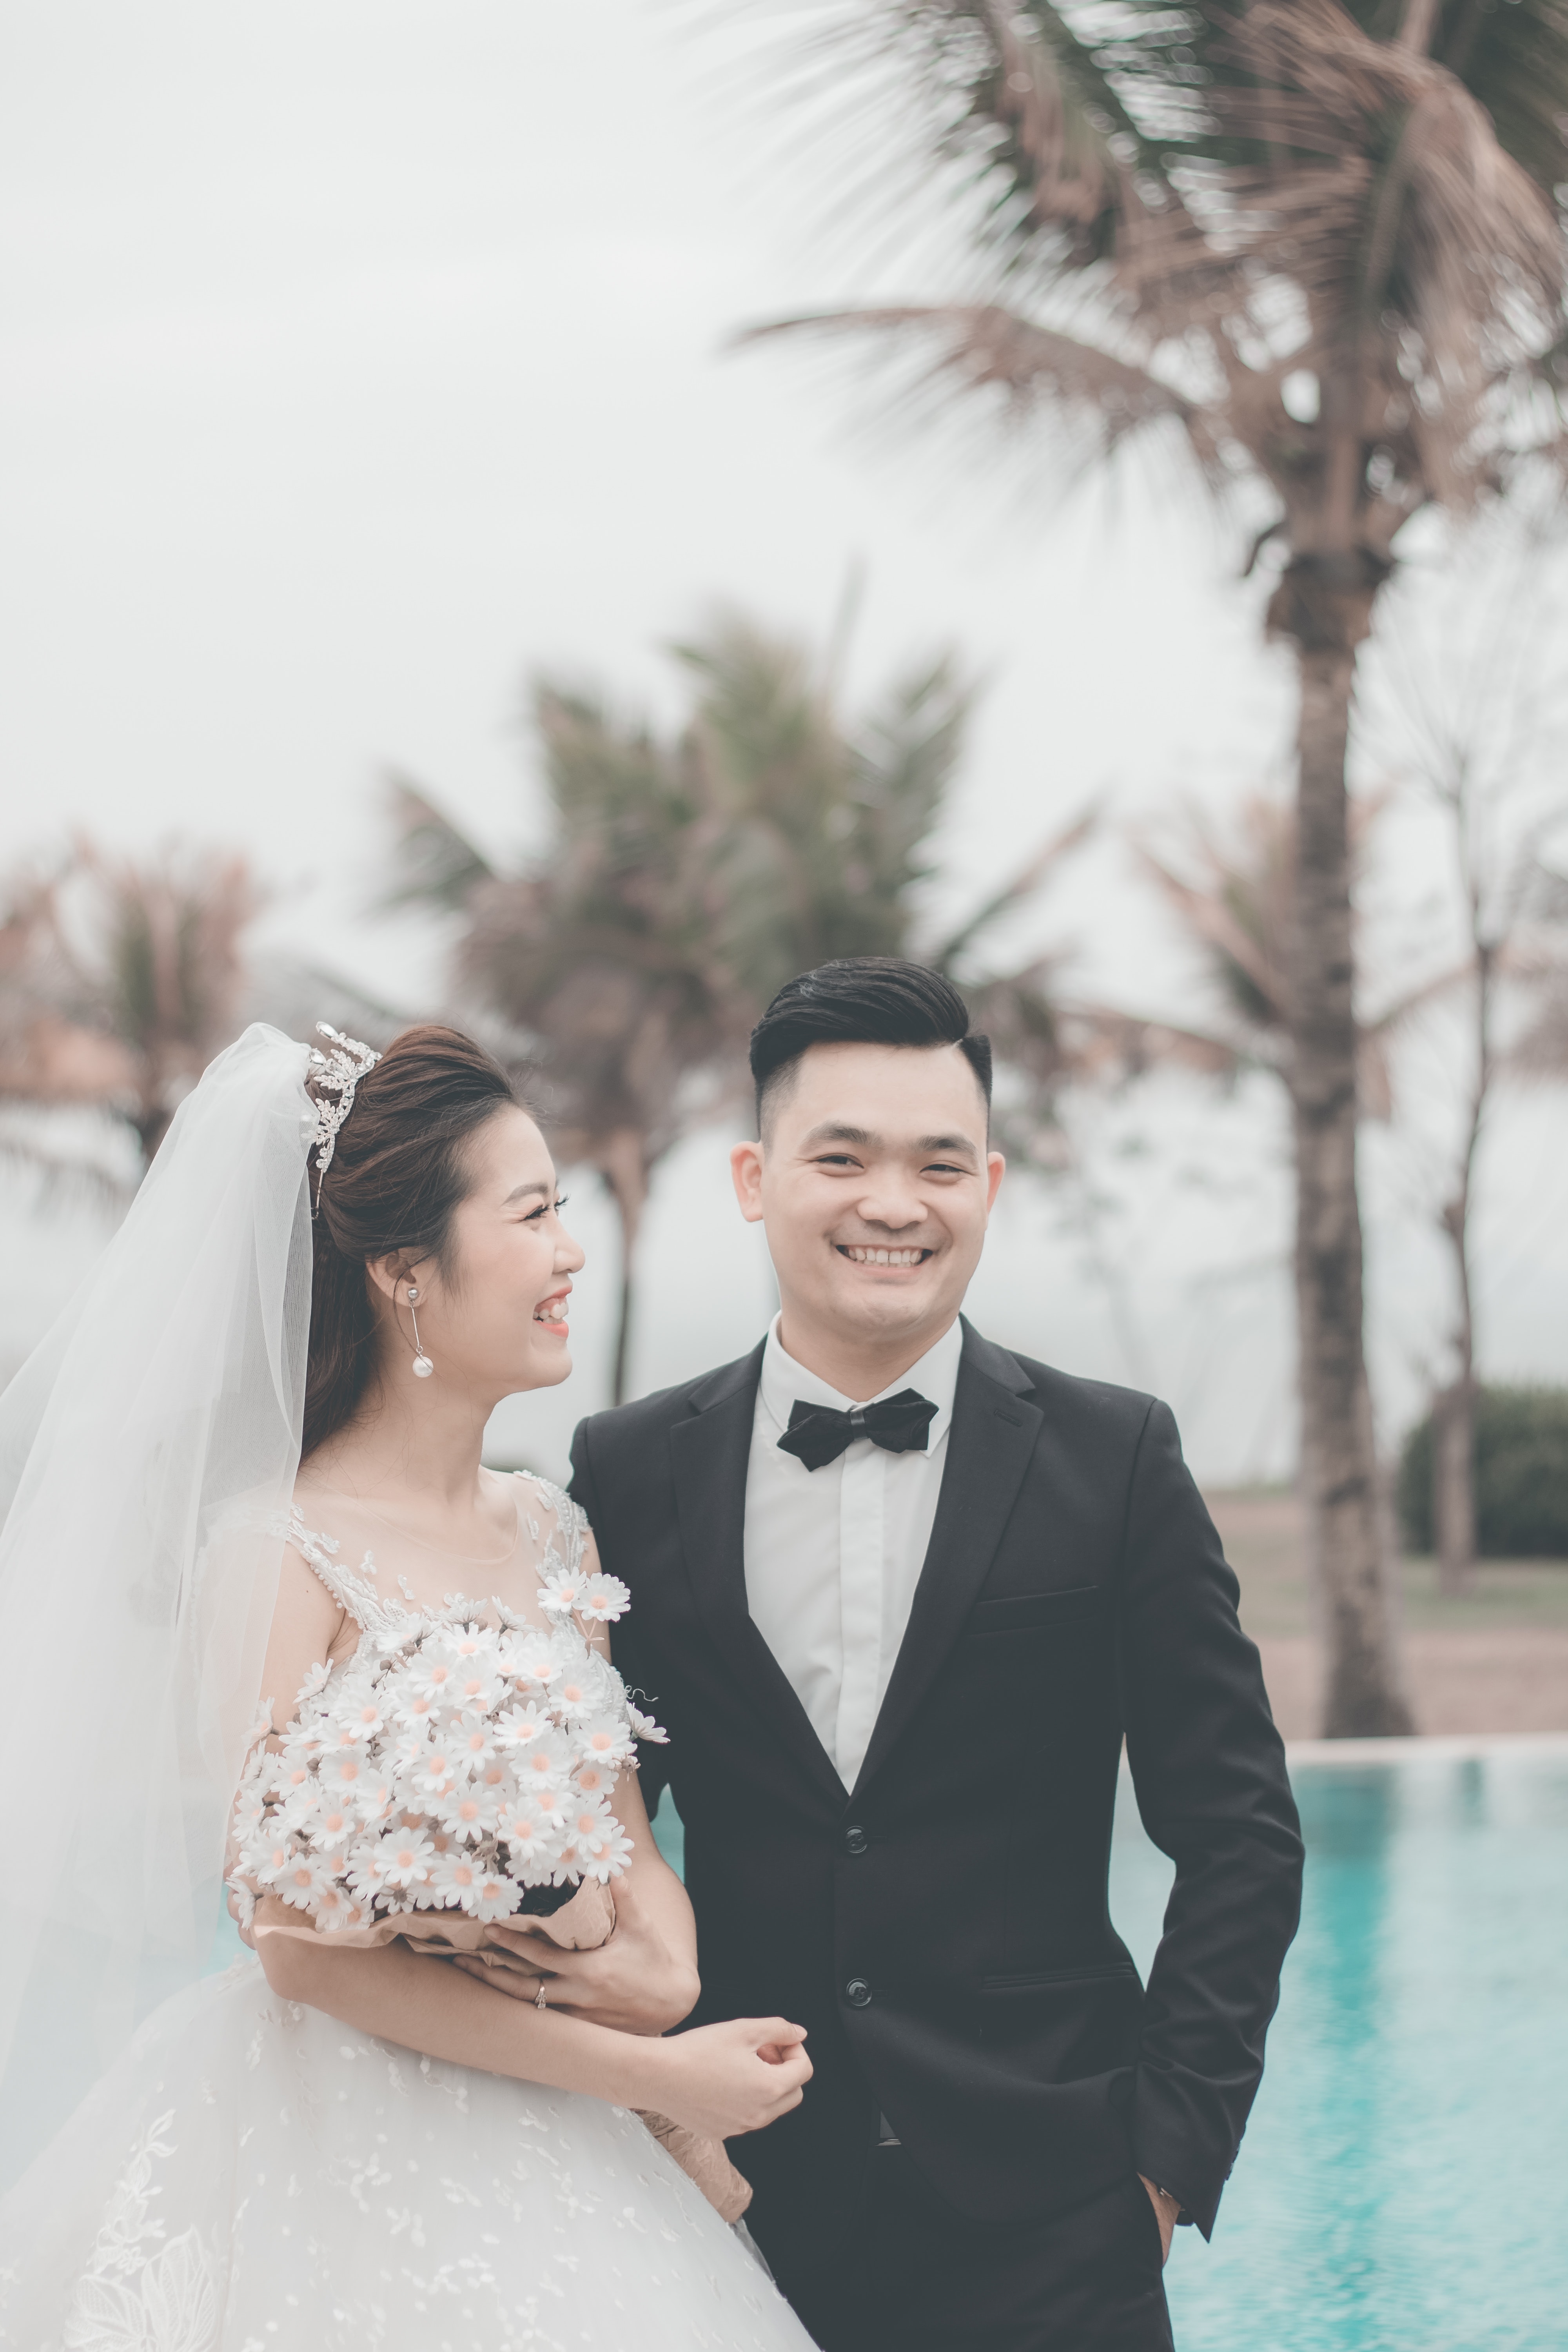
photograph, bride, wedding dress, gown, facial expression, dress, bridal clothing, ceremony, formal wear, wedding, suit, veil, snapshot, event, happy, tuxedo, shoulder, marriage, fashion, tradition, photography, smile, bridal accessory, textile, outerwear, romance, fashion accessory, wedding ceremony supply, flower, gesture, love, flower arranging, floristry, style, bouquet, photo shoot